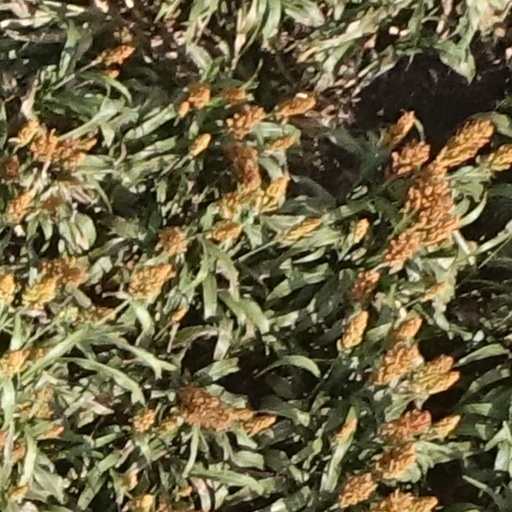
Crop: sorghum